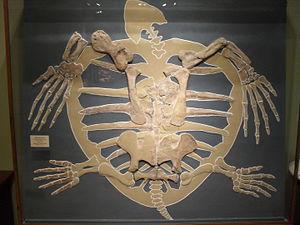
Protostega eaglefordensis est une espèce éteinte de tortues marines de la famille des Protostegidae, décrite par Rainer Zangerl en 1953, d'après un squelette partiel fossilisé. Il a été découvert au Texas dans des sédiments du début du Crétacé supérieur, soit il y a environ entre 100,5 et 93,9 millions d'années.